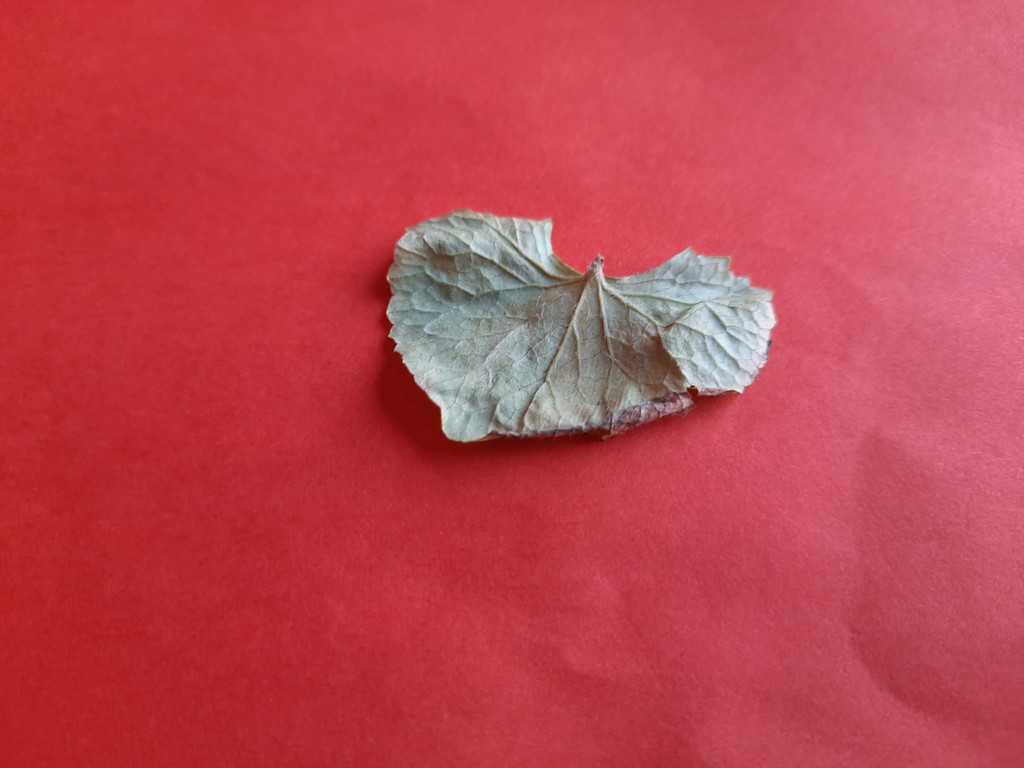
Label: Dried